Whiteside, Queensland

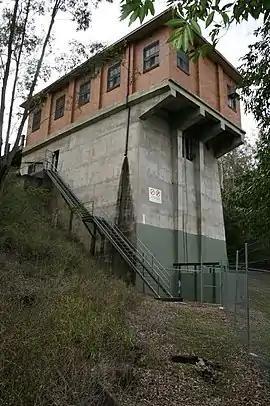
North Pine Pumping Station, 2007

Whiteside is a suburb in the City of Moreton Bay, Queensland, Australia. In the , Whiteside had a population of 810 people.